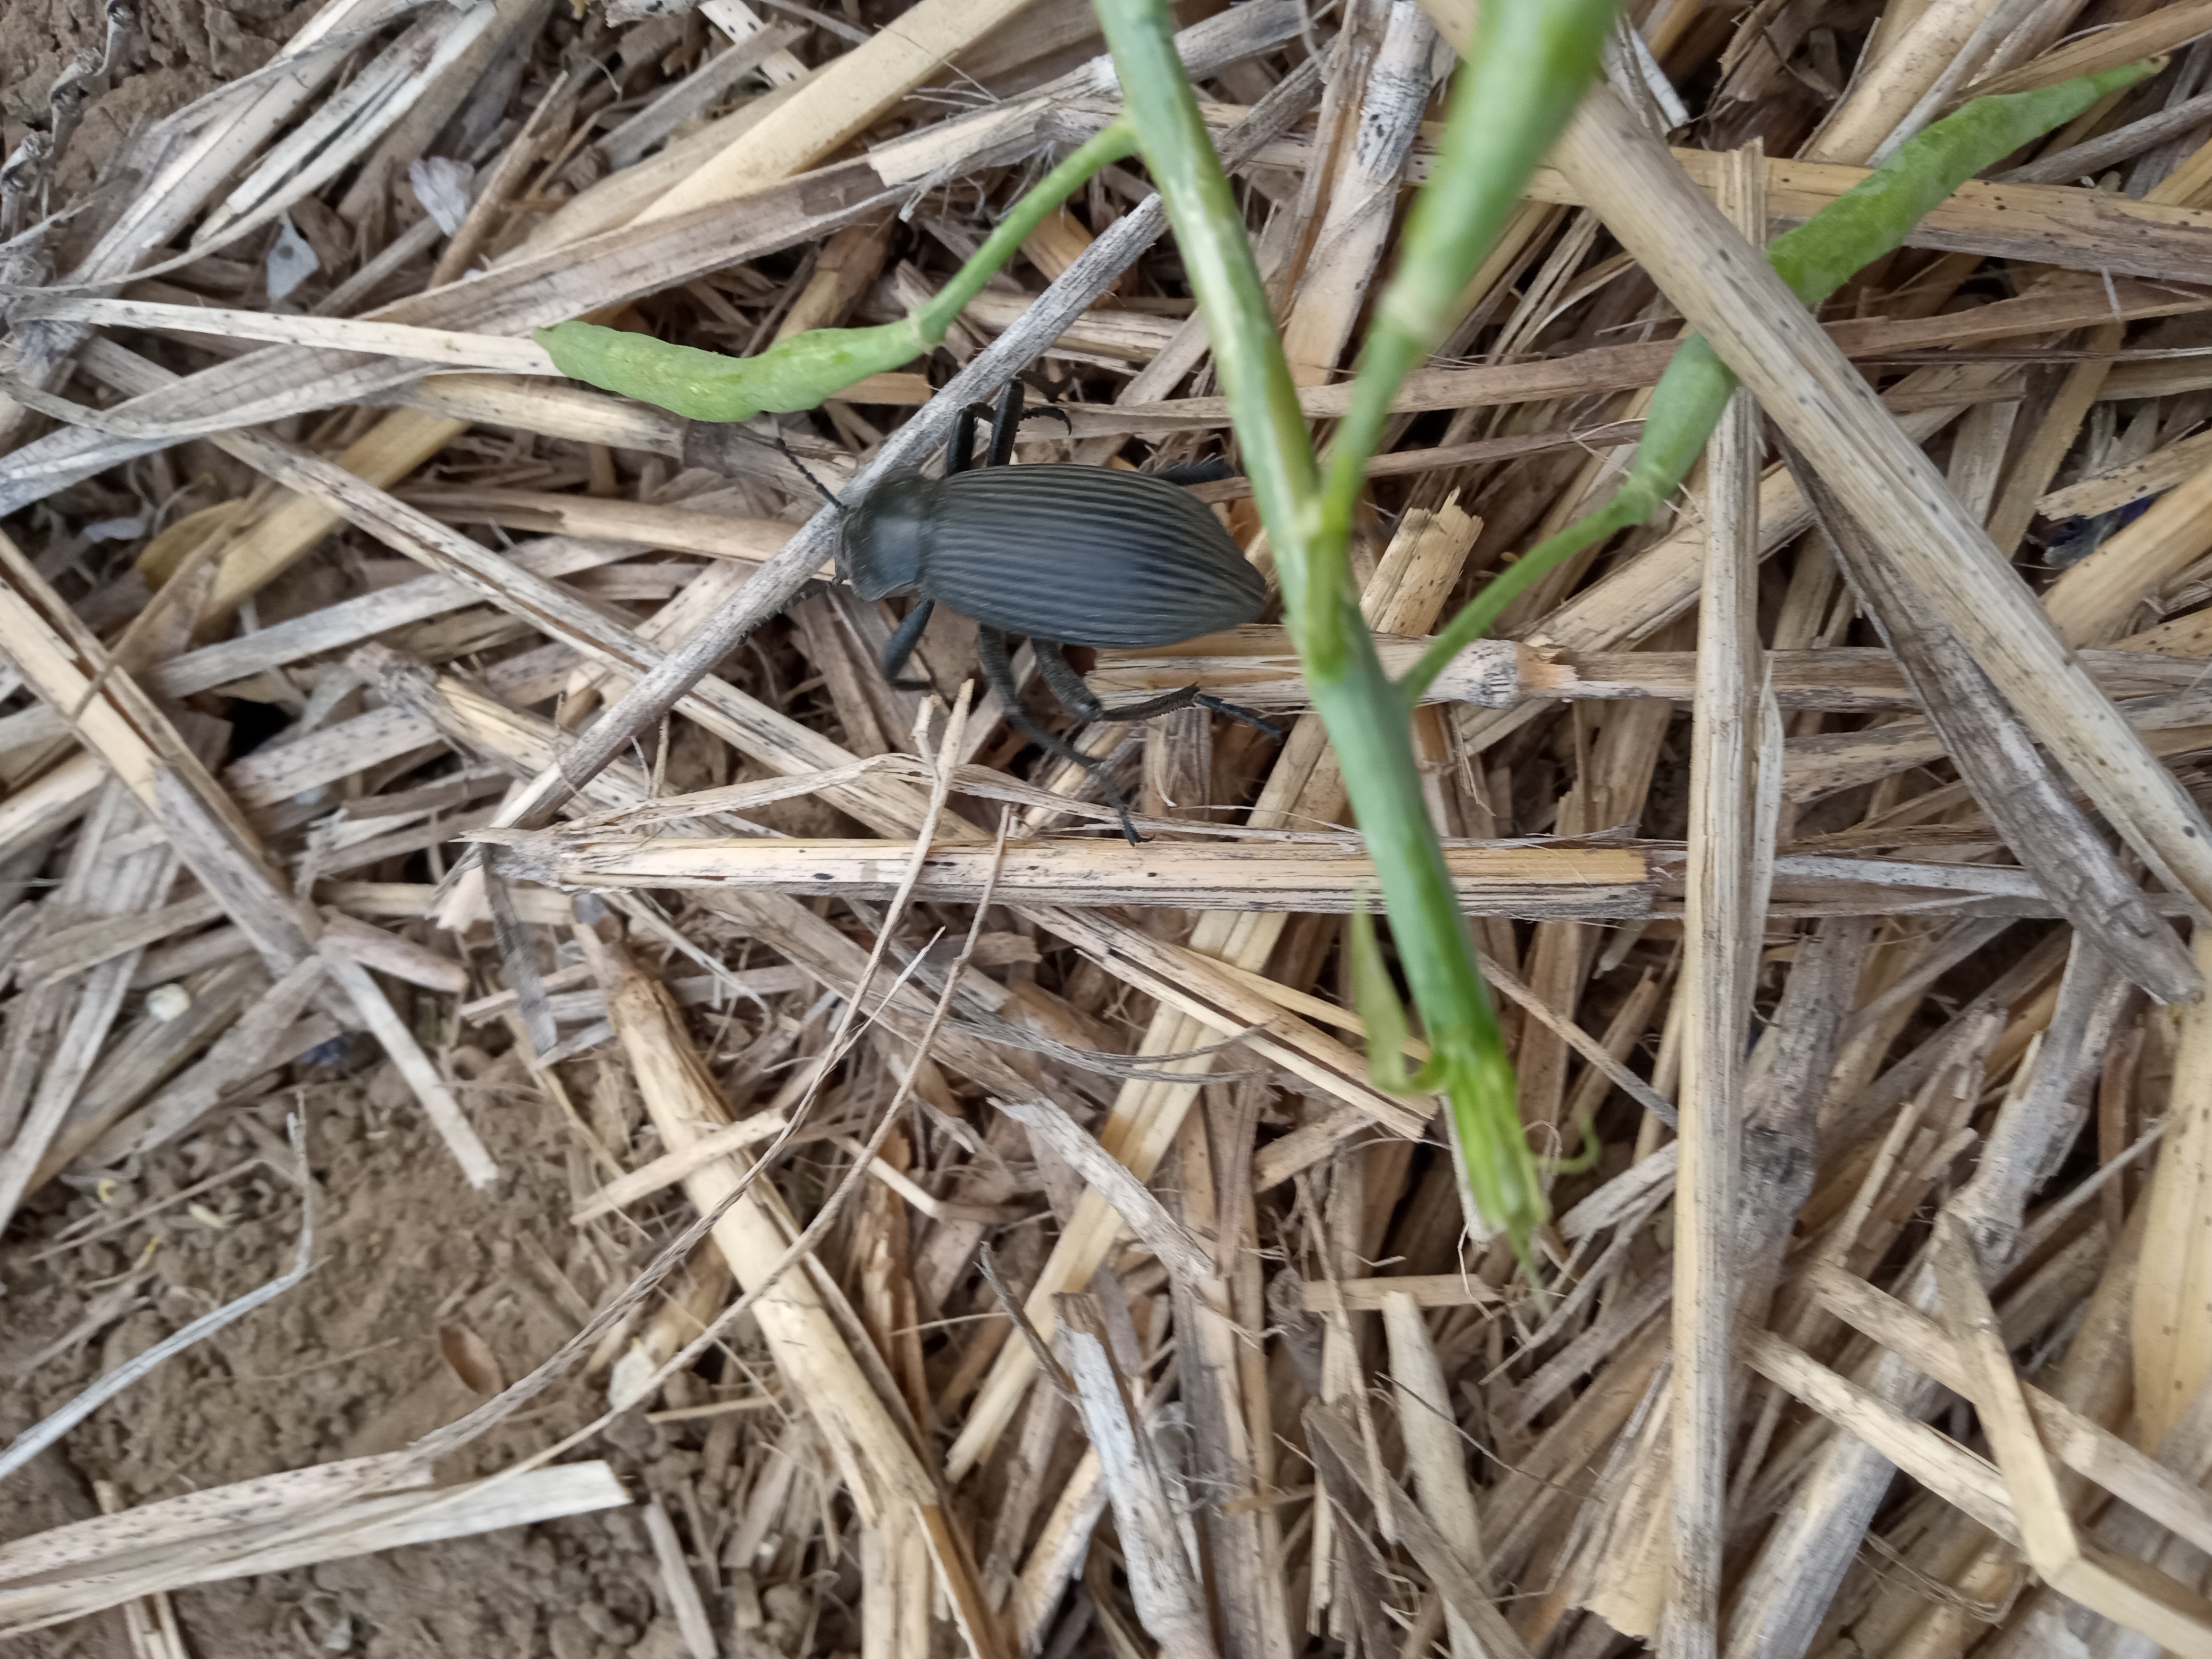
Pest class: non_pest_herbivores